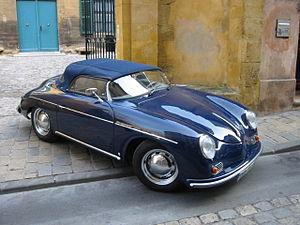
Réplique PGO Speedster Classic (Porsche 356 Speedster)
Porsche est un constructeur d'automobiles de sport allemand. La société fut fondée en 1931 par Ferdinand Porsche, puis reprise par son fils Ferry Porsche. Ferdinand Porsche est l'ingénieur qui créa la première Volkswagen. Les principales usines du constructeur, situées à Leipzig et à Zuffenhausen, en Allemagne, comptaient plus de 17 000 salariés en 2012.